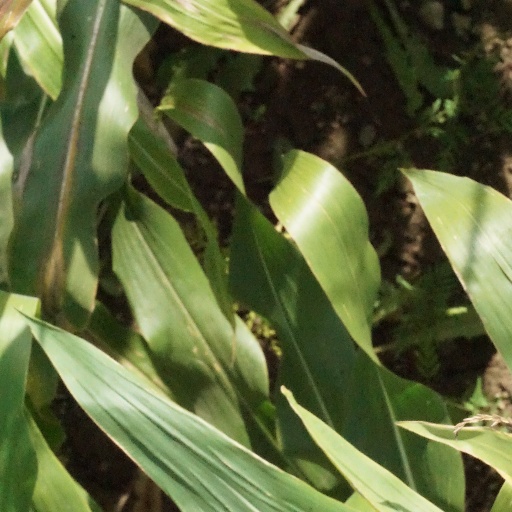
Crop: maize; corn